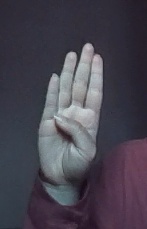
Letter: kaaf